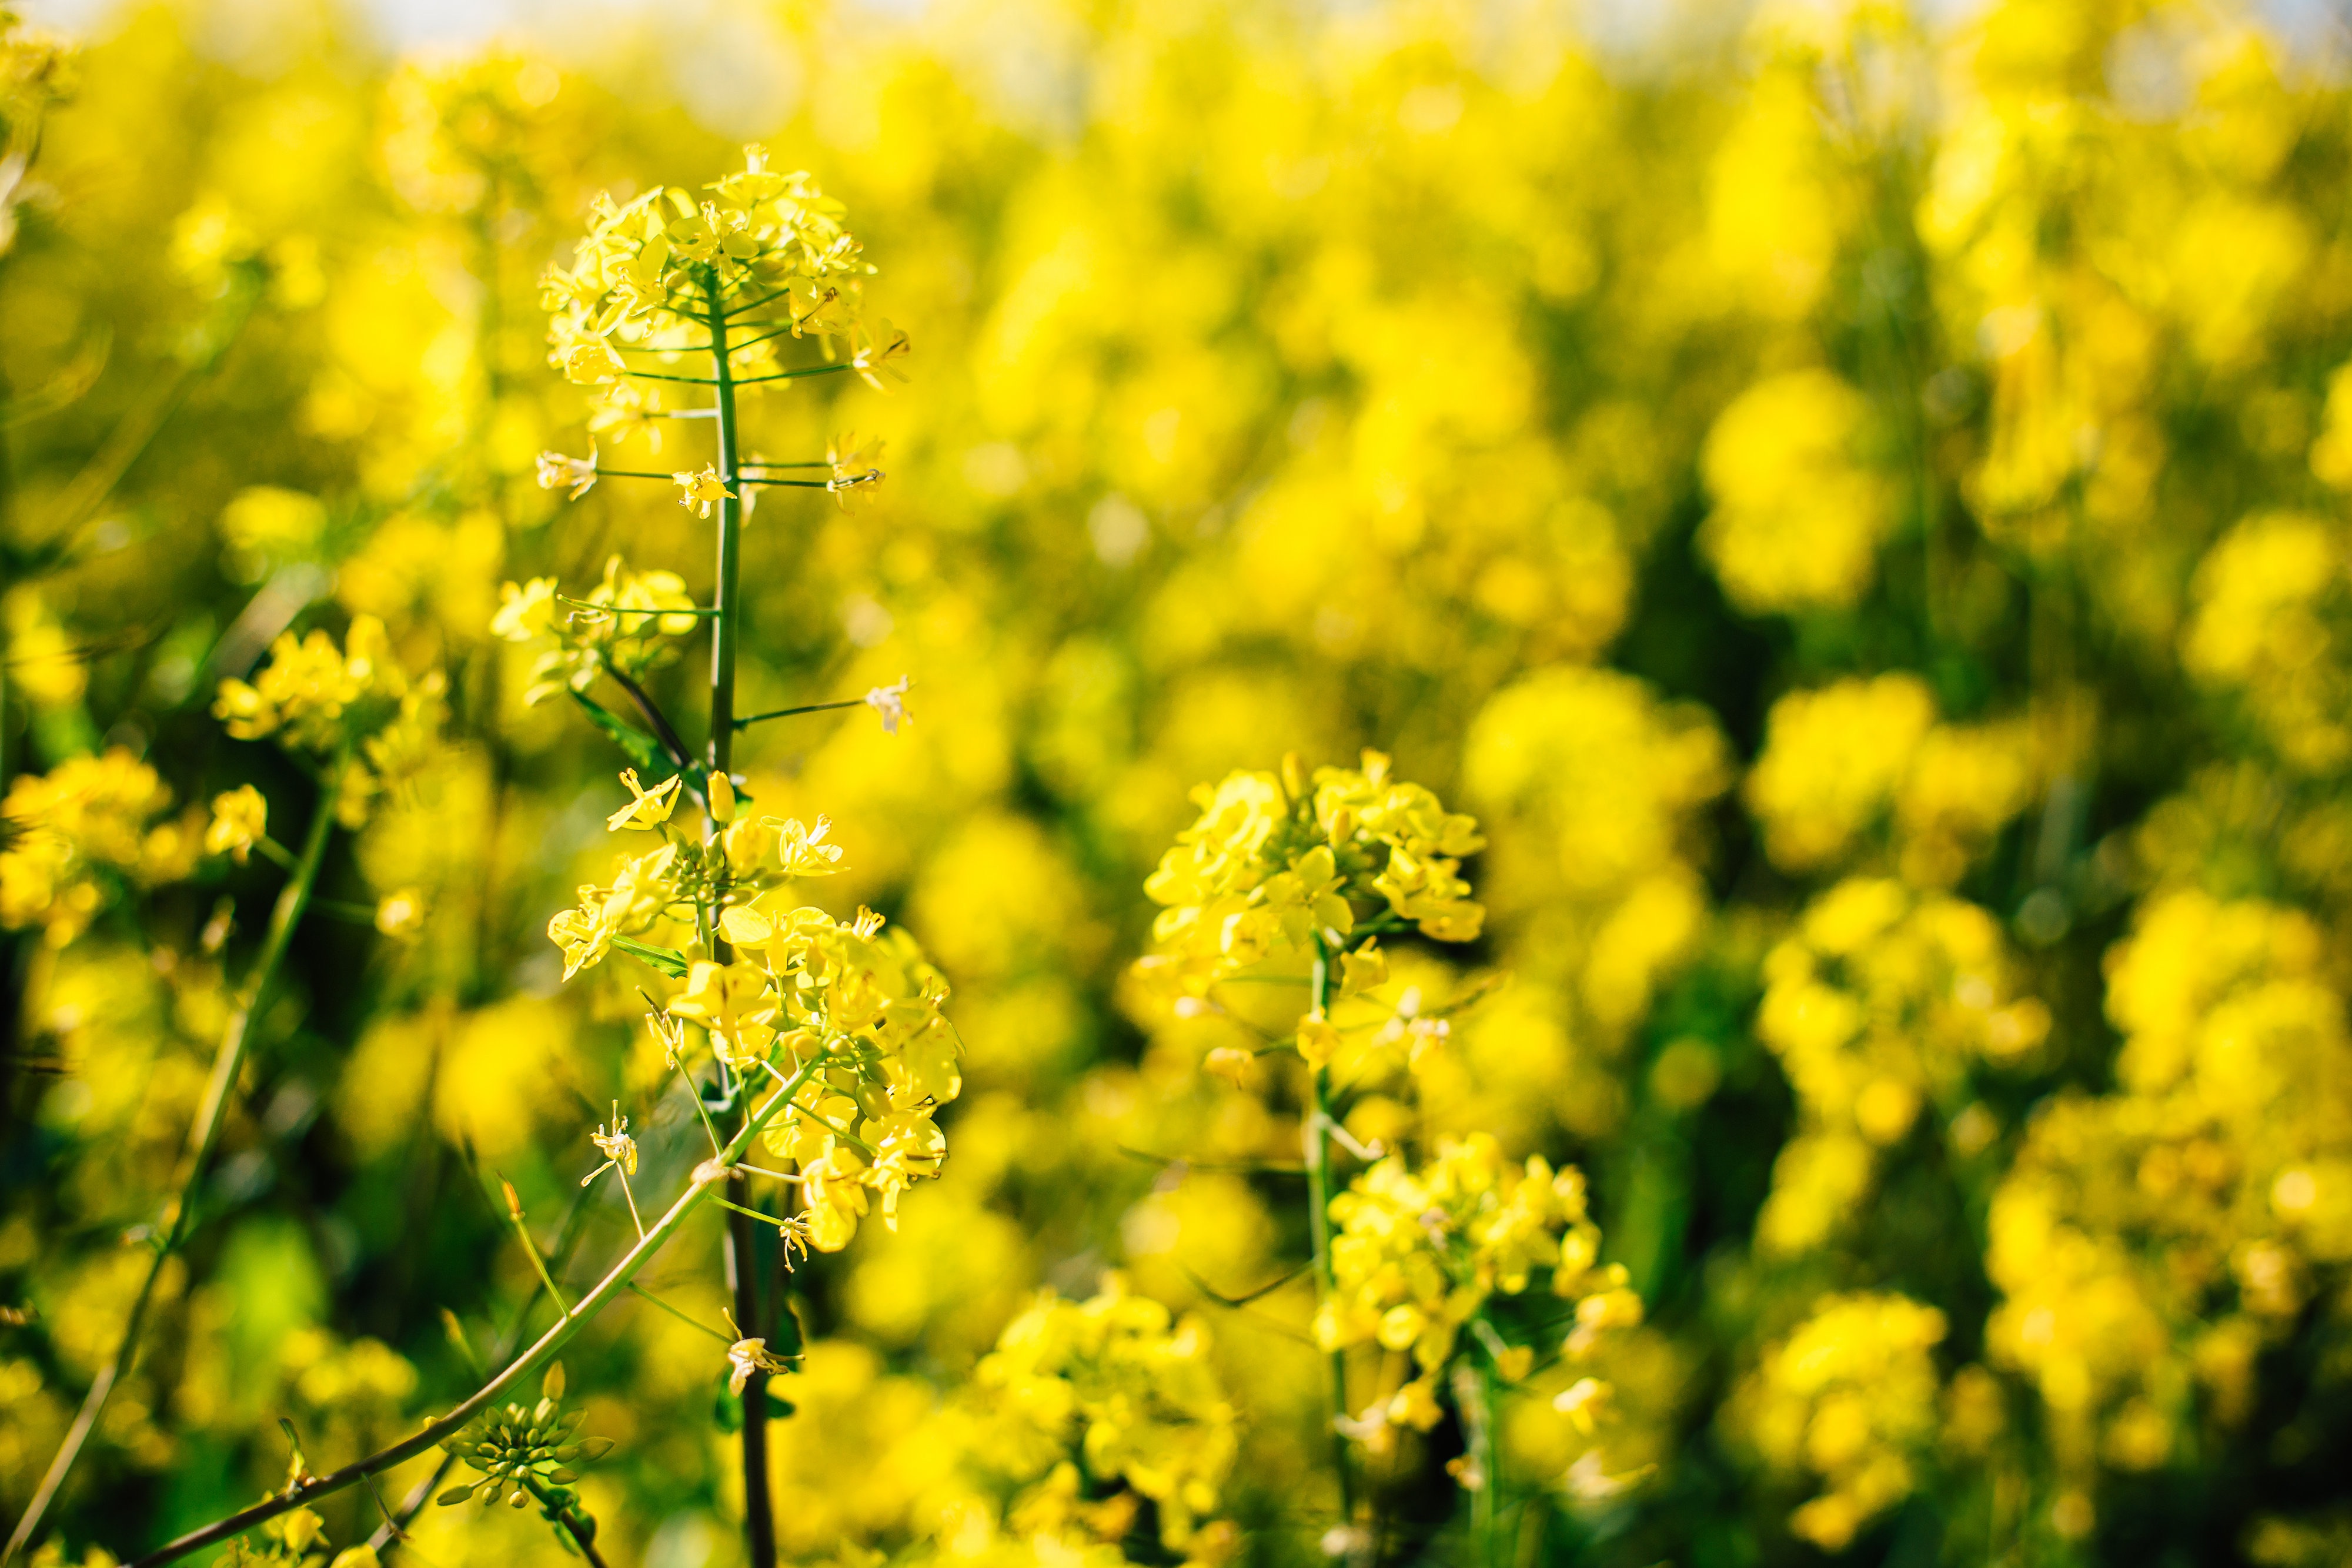
plant, field, meadow, sunlight, flower, food, produce, vegetable, crop, yellow, agriculture, rapeseed, canola, mustard, brassica, macro photography, flowering plant, grass family, land plant, mustard plant, mustard and cabbage family, brassica rapa